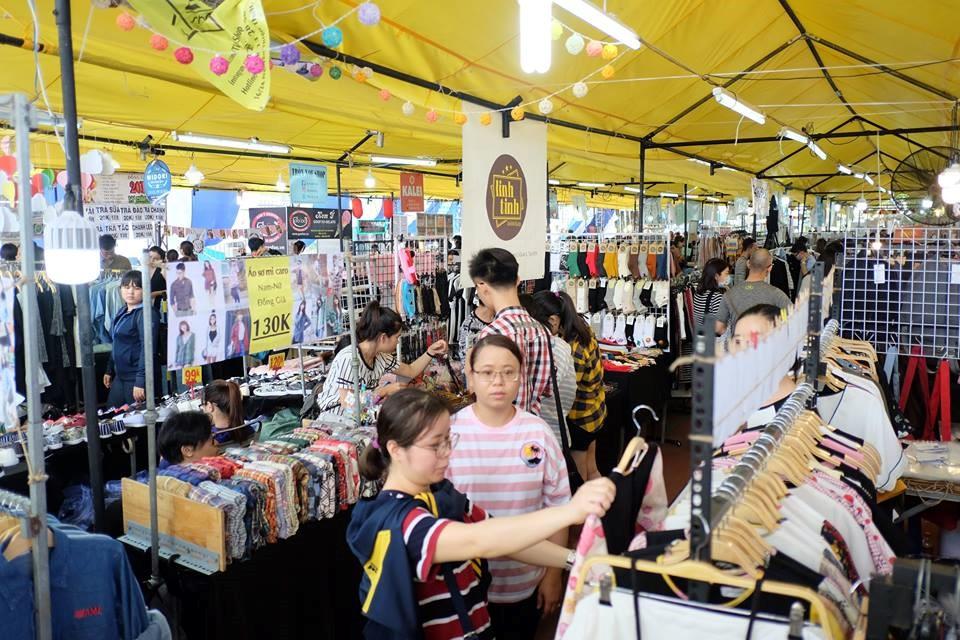
cửa hàng này bán chủ yếu là mặt hàng quần áo